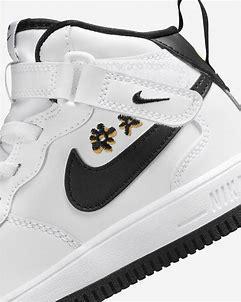
Brand: Nike
Model: Force 1 Easyon